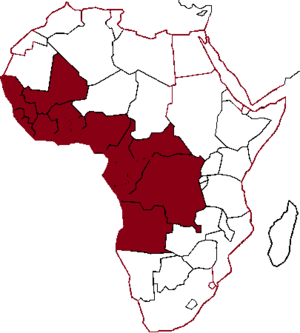
Répartition Géographique de la race Ndama
La Ndama, ou N'dama, est une race bovine d'Afrique occidentale et centrale. Elle est trypano-tolérante et résistante à la piroplasmose transmise par les tiques, ce qui fait d'elle la seule race pouvant être élevée sans trop de problèmes en Afrique équatoriale.